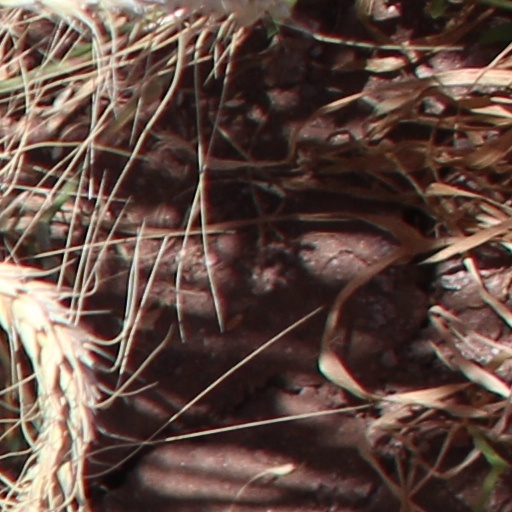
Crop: wheat